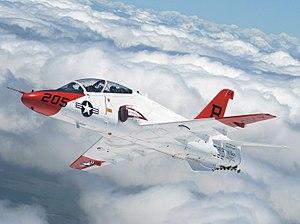
Un avion T-45A Goshawk de l'armée américaine réalisant un virage en formation durant un vol au dessus du sud-Texas (États Unis d'Amérique). Le T-45 est un jet monomoteur a double commande et est le seul modèle de la Navy utilisé spécifiquement pour enseigner aux pilotes l'atterrissage sur porte-avion.
Le McDonnell Douglas T-45 Goshawk est une version profondément modifiée de l'avion à réaction britannique BAe Hawk. Fabriqué par McDonnell Douglas et British Aerospace, le T-45 est utilisé par la marine américaine comme avion d'entraînement pour l'appontage sur porte-avions.
Ceci est la liste des aéronefs qui sont utilisés en 2013 dans les forces armées des États-Unis. La liste est d’abord découpée en fonction des branches de l’armée américaine puis en fonction du type d’appareil. Plusieurs interventions sur l'article n'ont pas tenu compte de la date.